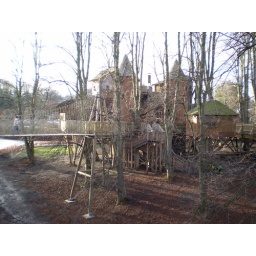
The coolest tree house in the world, rope bridges and all.